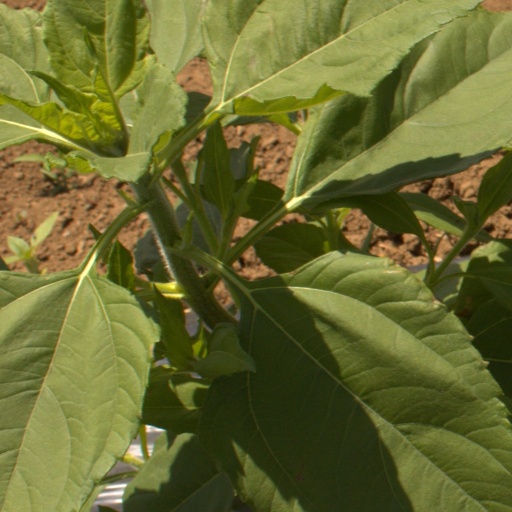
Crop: Jerusalem artichoke